Women's sports

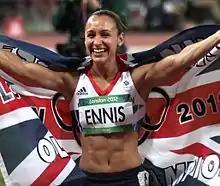
Jessica Ennis at the Olympics

"Complaints having been made as to football being played by women, Council felt impelled to express the strong opinion that the game of football is quite unsuitable for females and should not be encouraged. Complaints have also been made as to the conditions under which some of the matches have been arranged and played, and the appropriation of receipts to other than charitable objects. The Council are further of the opinion that an excessive proportion of the receipts are absorbed in expenses and an inadequate percentage devoted to charitable objects. For these reasons the Council requests the Clubs belonging to the Association refuse the use of their grounds for such matches."